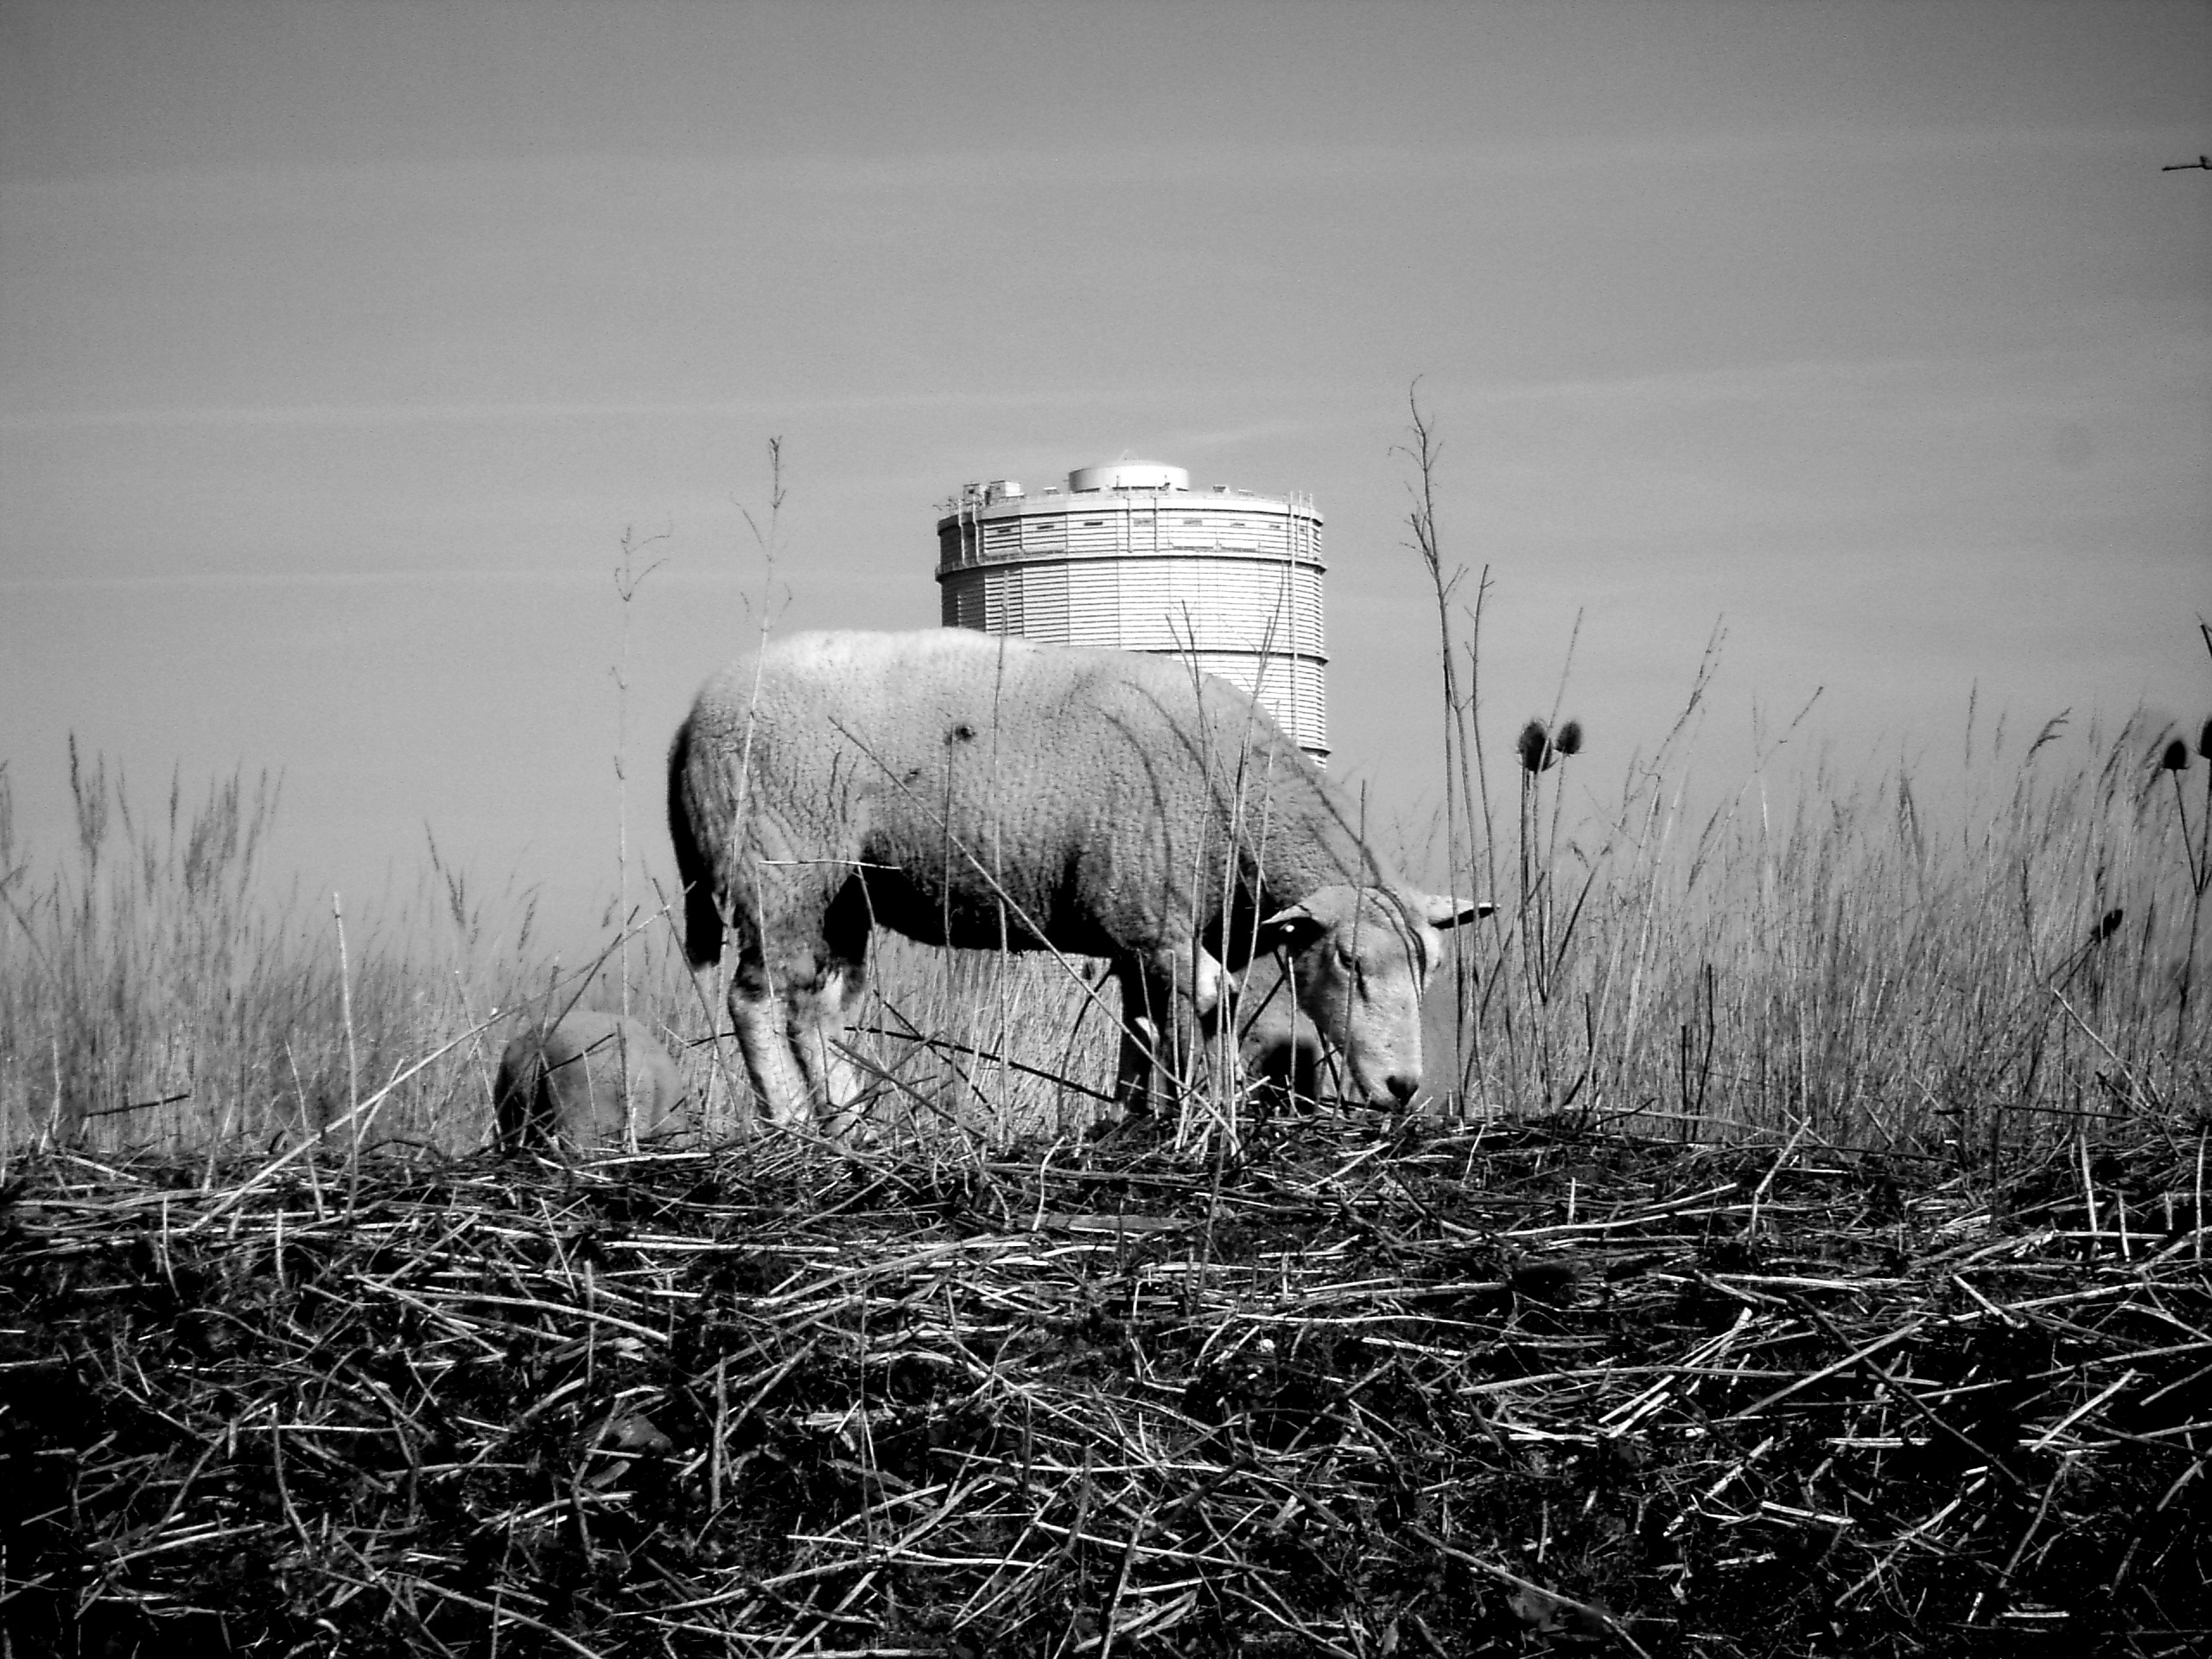
grass, black and white, white, grazing, sheep, mammal, monochrome, water tower, rural area, monochrome photography, cattle like mammal